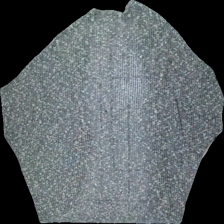
View: back
Type: Cardigan
Category: Ladies
Brand: Not in the list
Brand text on label: old navy
Colors: Grey, White
Material: 58% bomull 42% akryl
Pattern: Transparent
Cut: V-collar
Size: M
Season: All
Price range: <50
Recommended usage: Reuse
Description: genomskinlig stickad cardigan med vida ärmar